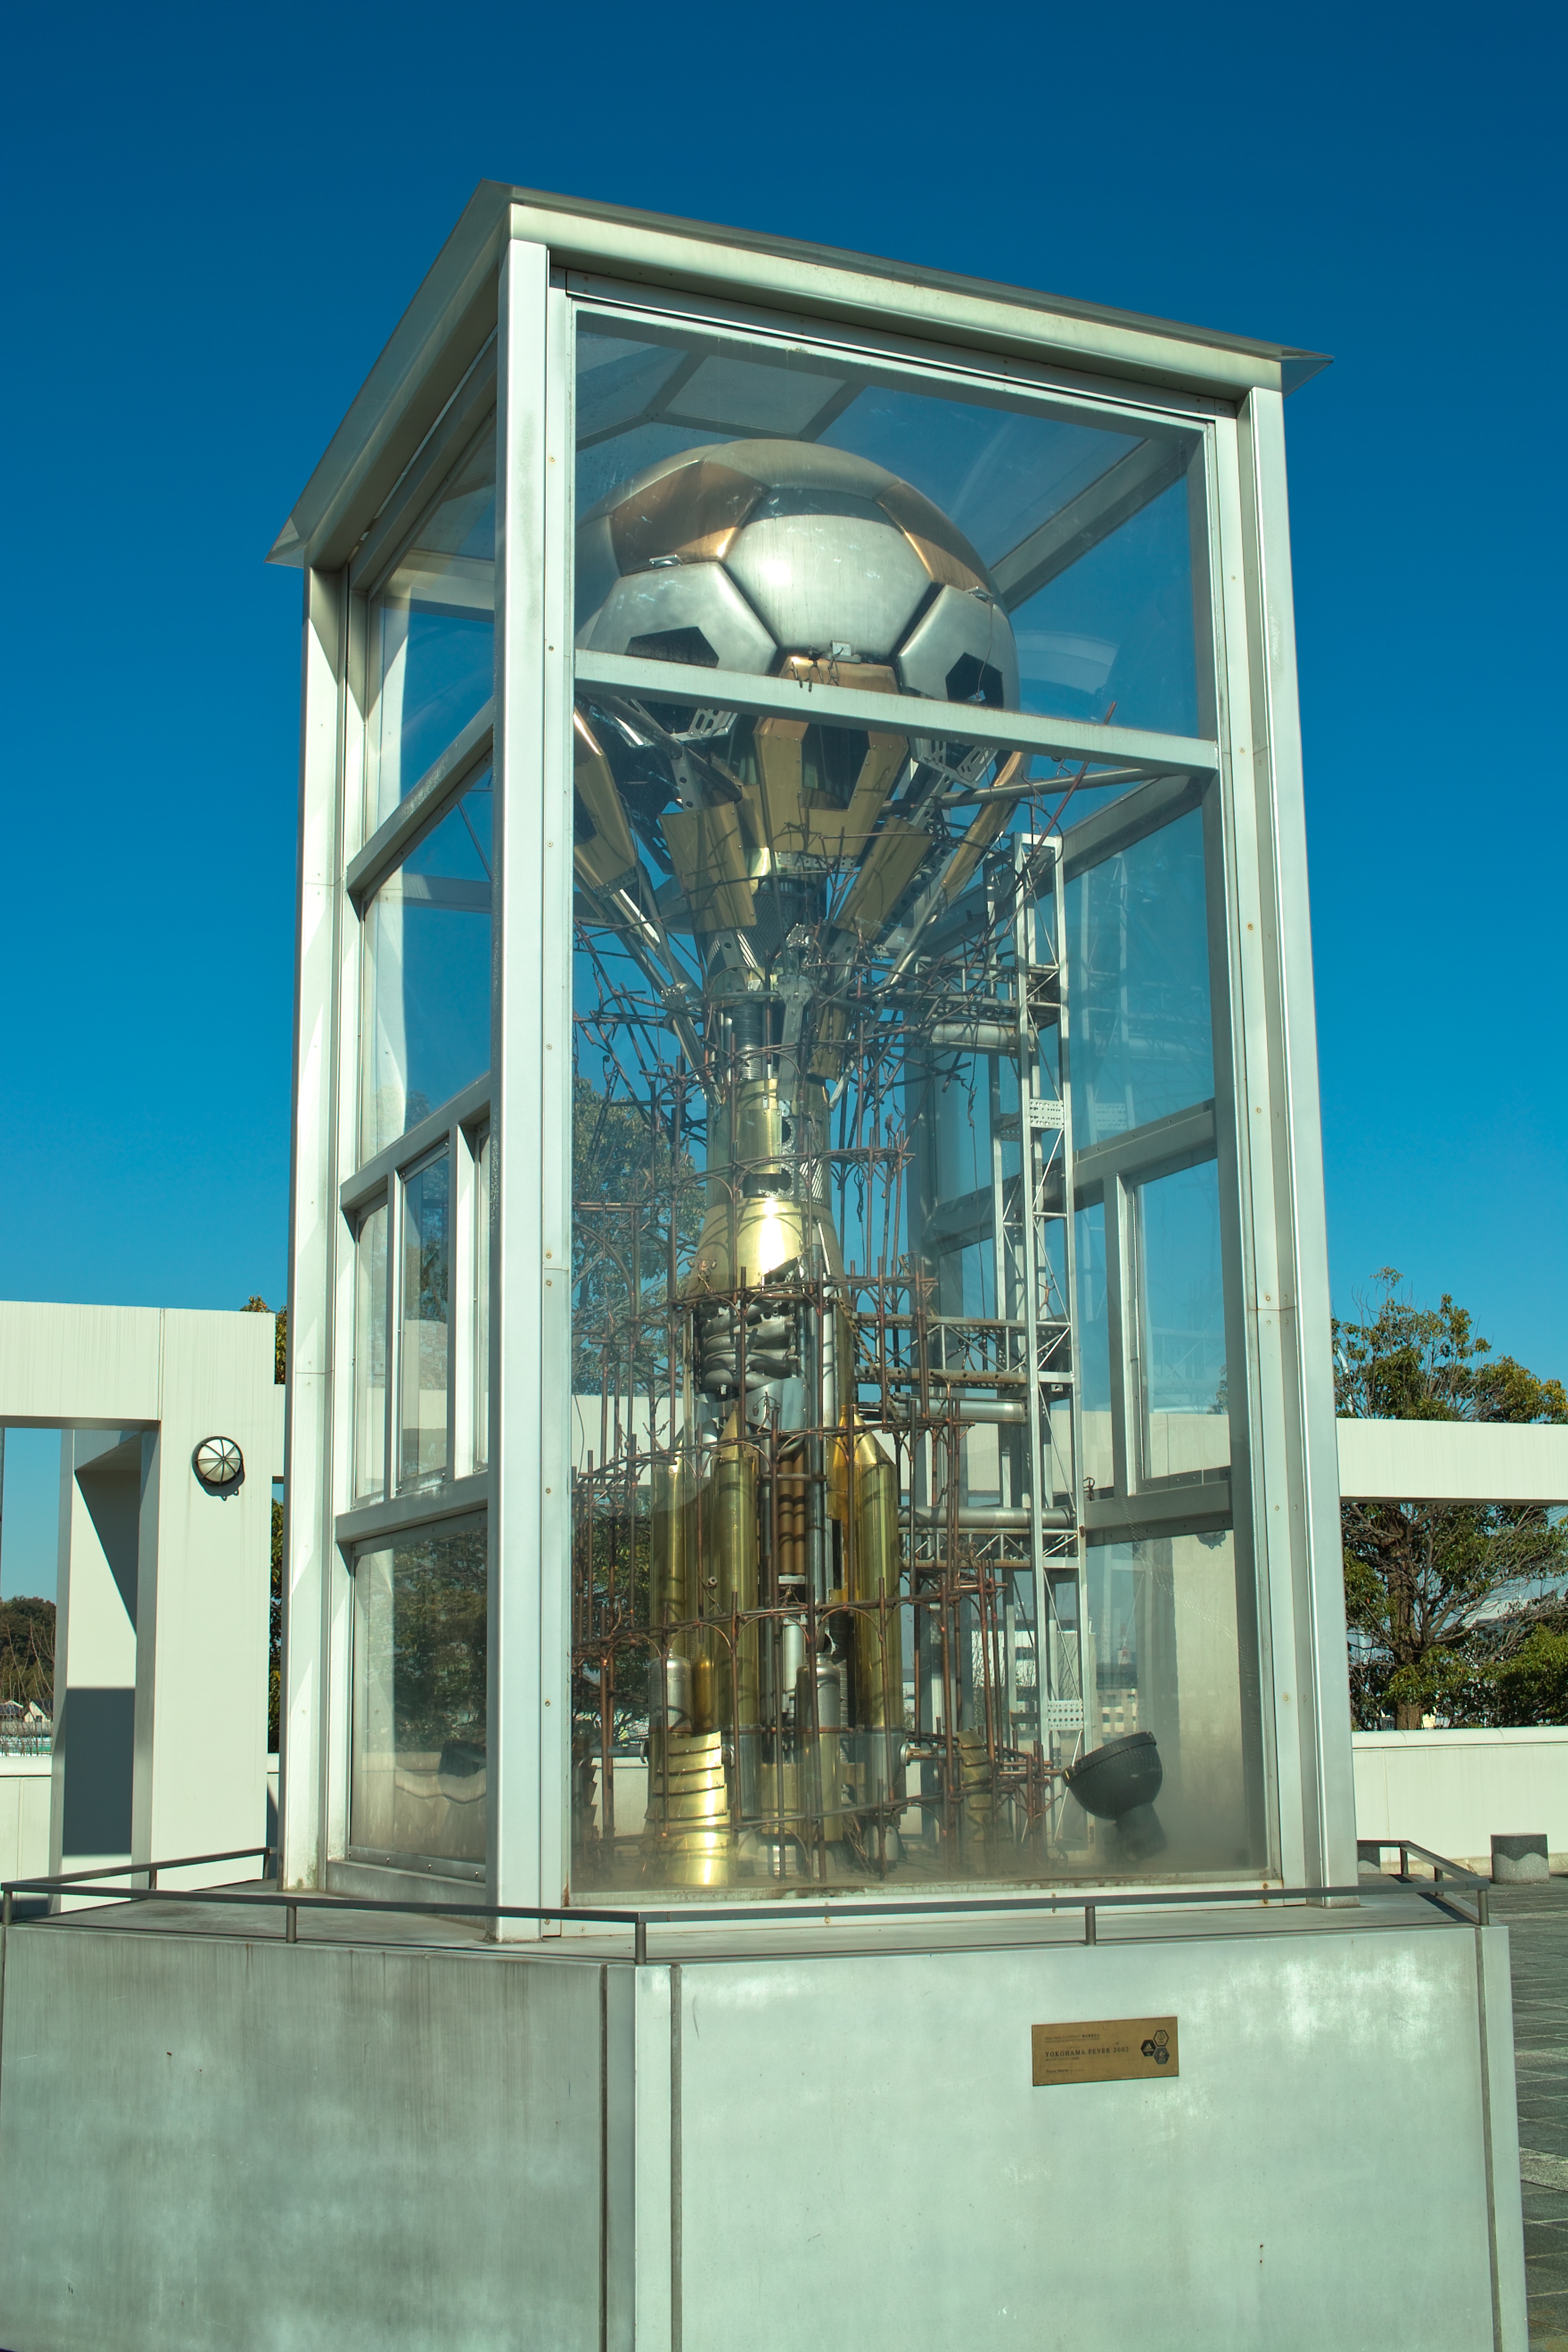
architecture, structure, column, facade, stadium, tourist attraction, soccer ball, objets d art, shin yokohama